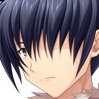
Portrait style: Anime Portrait